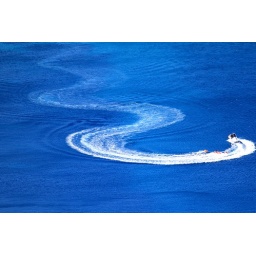
A boat in the blue sea of Lefkada